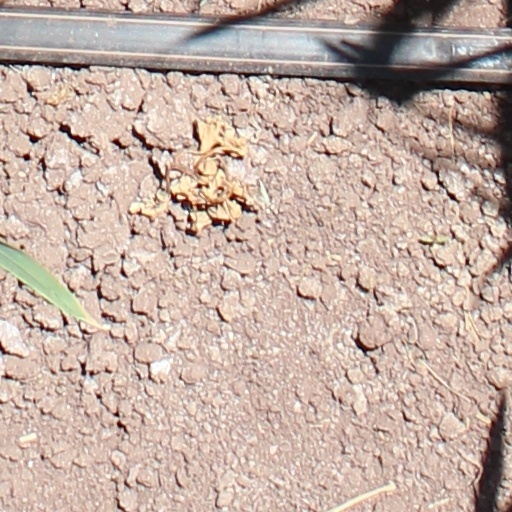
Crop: wheat